The Complete Collected Poems of Maya Angelou

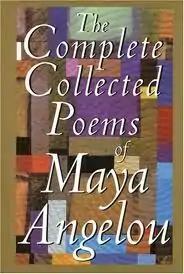

The Complete Collected Poems of Maya Angelou is author and poet Maya Angelou's collection of poetry, published by Random House in 1994. It is Angelou's first collection of poetry published after she read her poem "On the Pulse of Morning" at President Bill Clinton's inauguration in 1993. It contains her previous five books of poetry, published between 1971—1990. Her prose works have been more successful than her poetry, which has received little serious attention by critics.